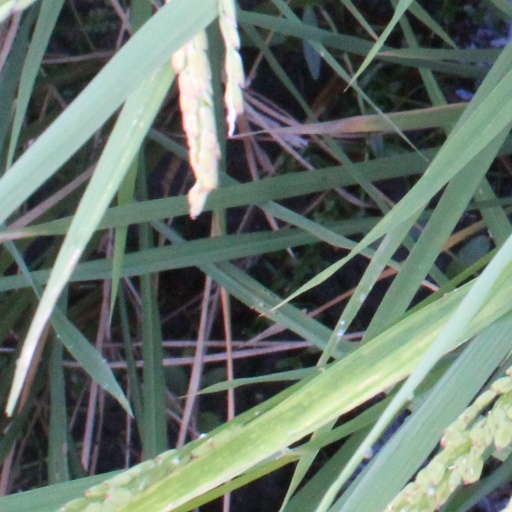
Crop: rice